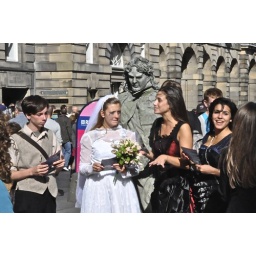
edinburgh international fringe and comedy festival 2009 pretty girl in red mac